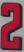
Number: 2